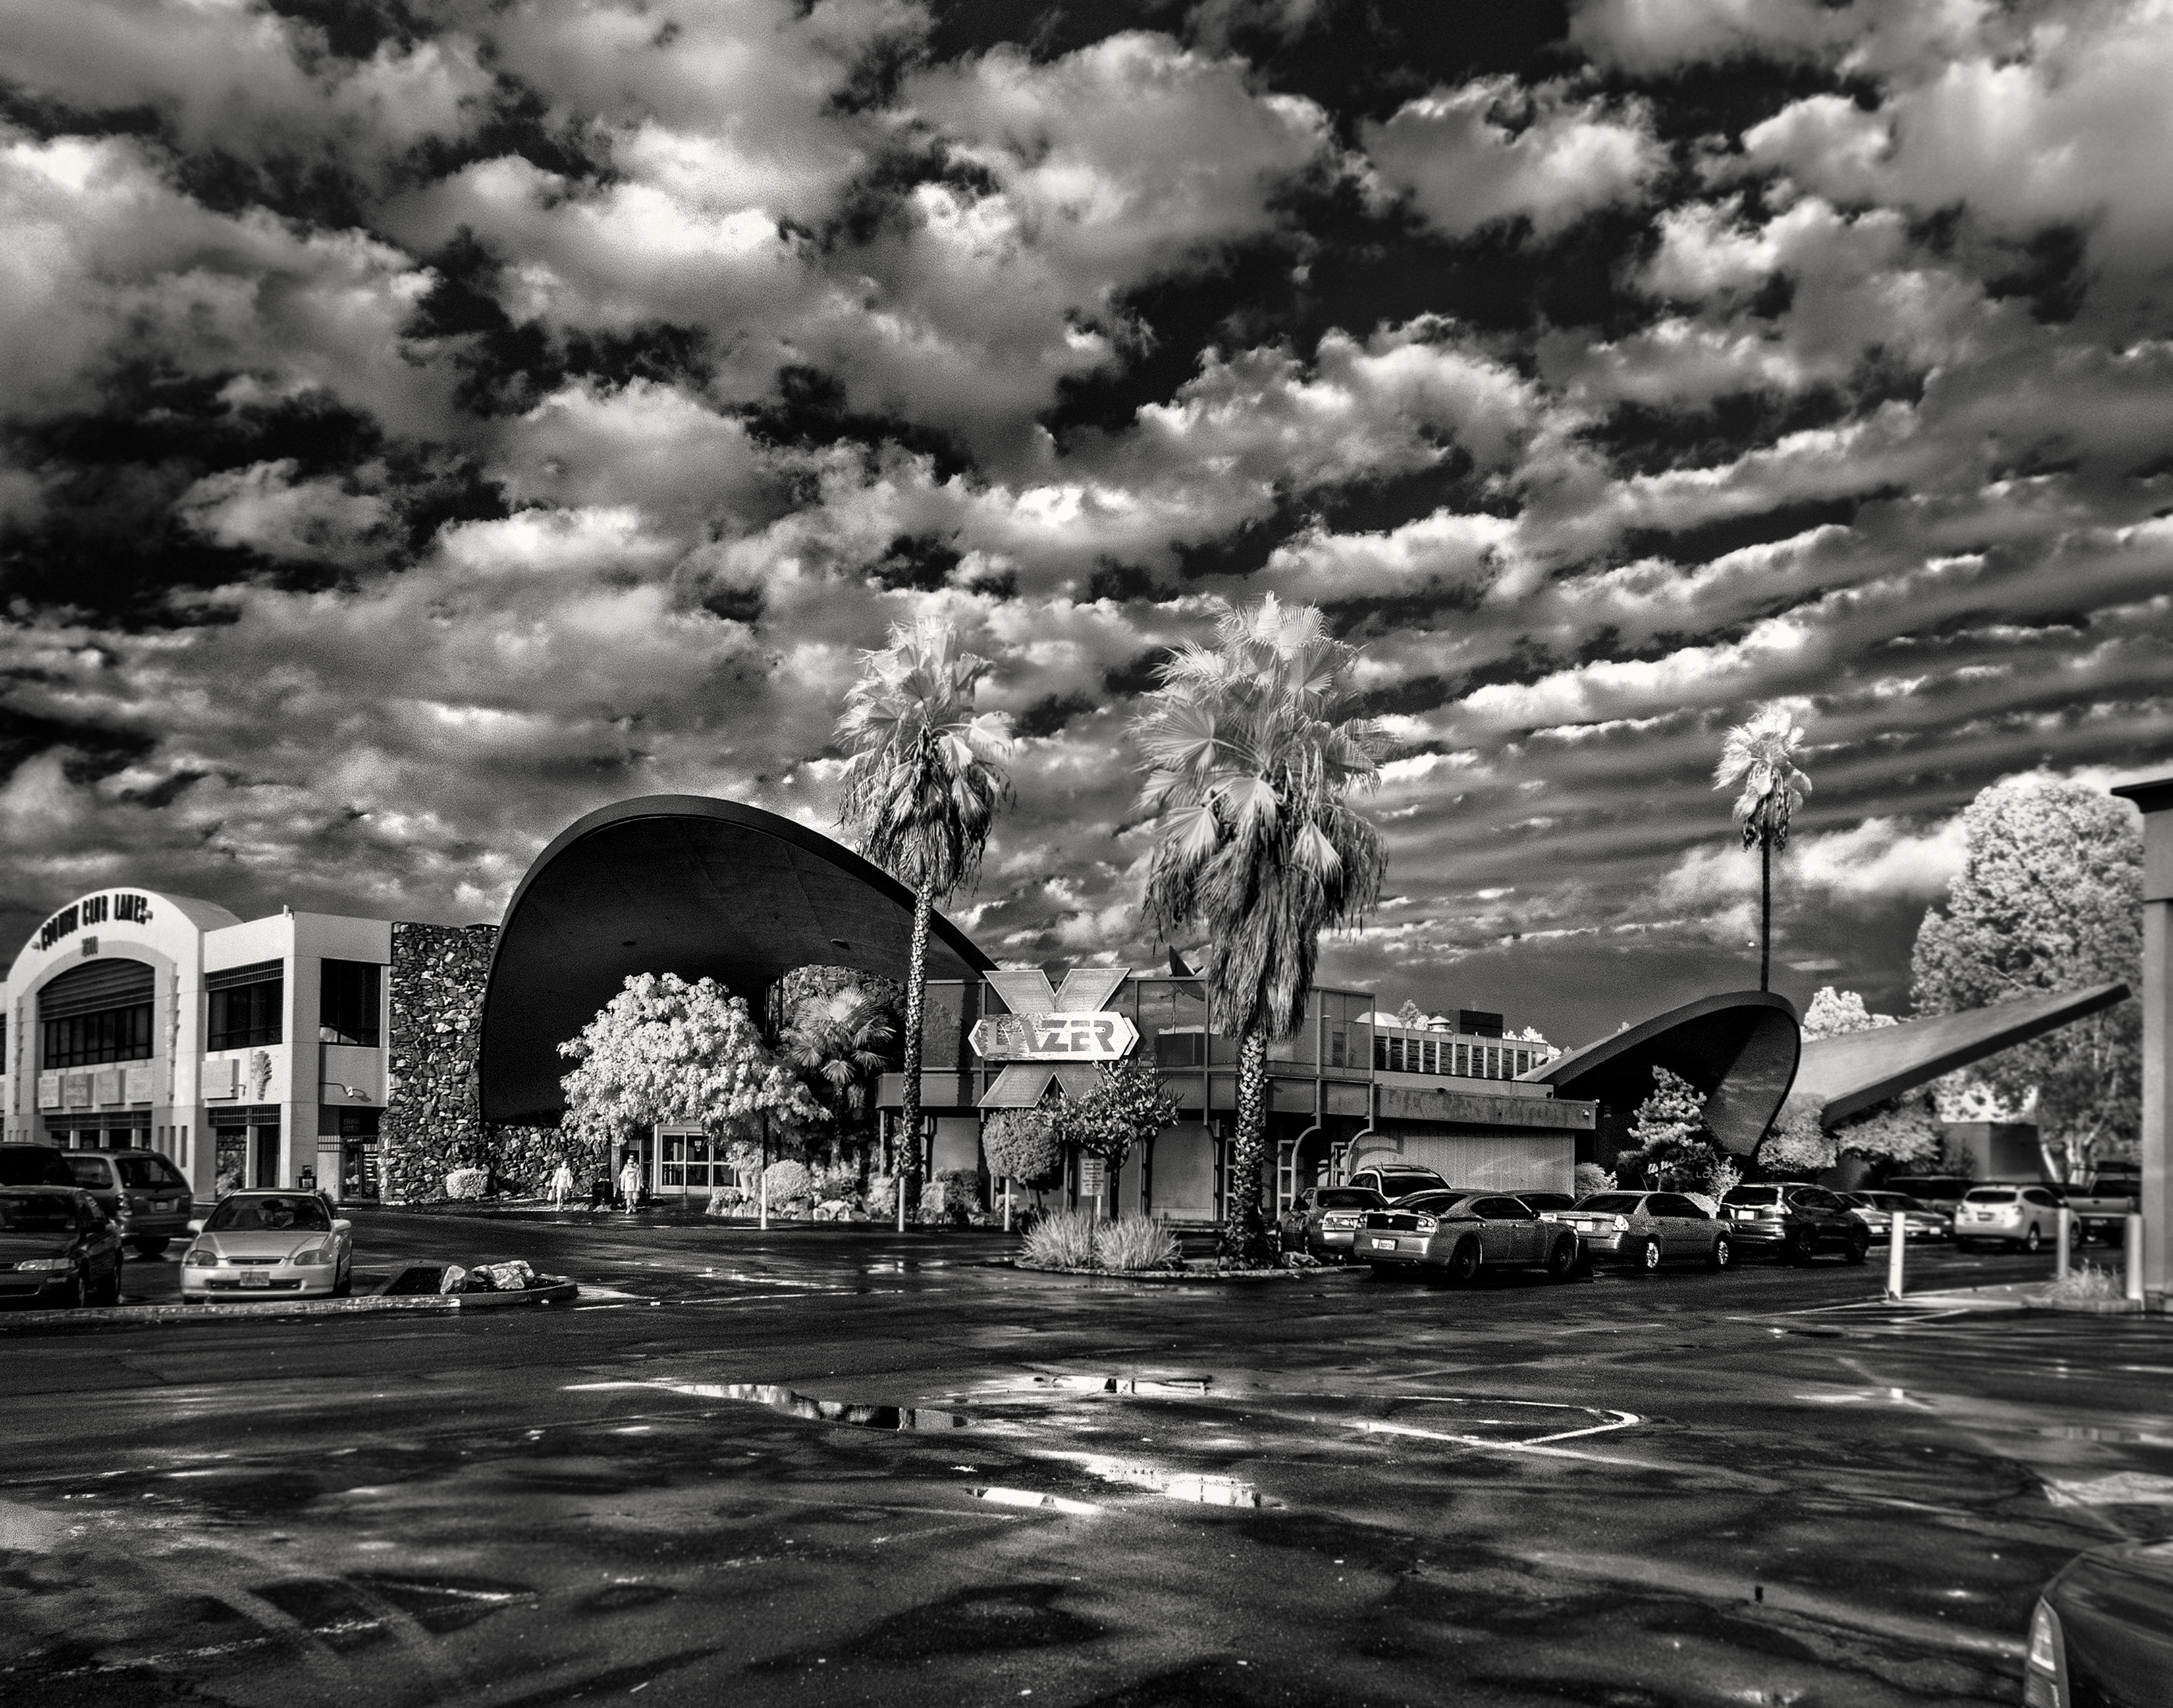
cloud, black and white, sky, white, skyline, photography, city, cityscape, landmark, black, monochrome, clouds, sacramento, wattavenue, countryclublanes, urban area, monochrome photography, human settlement